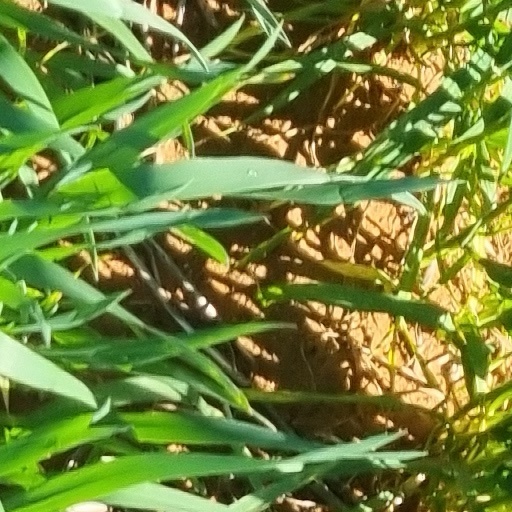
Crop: wheat